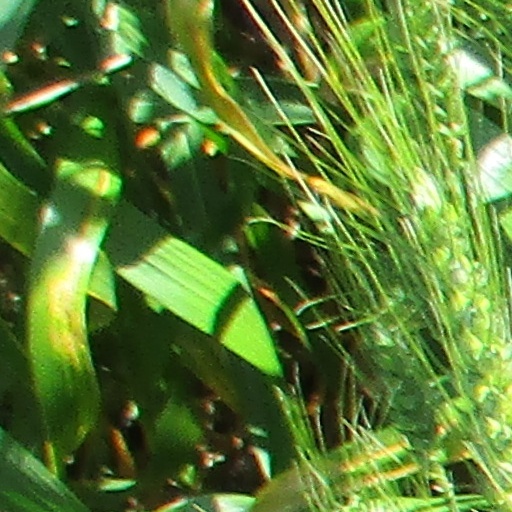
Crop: wheat